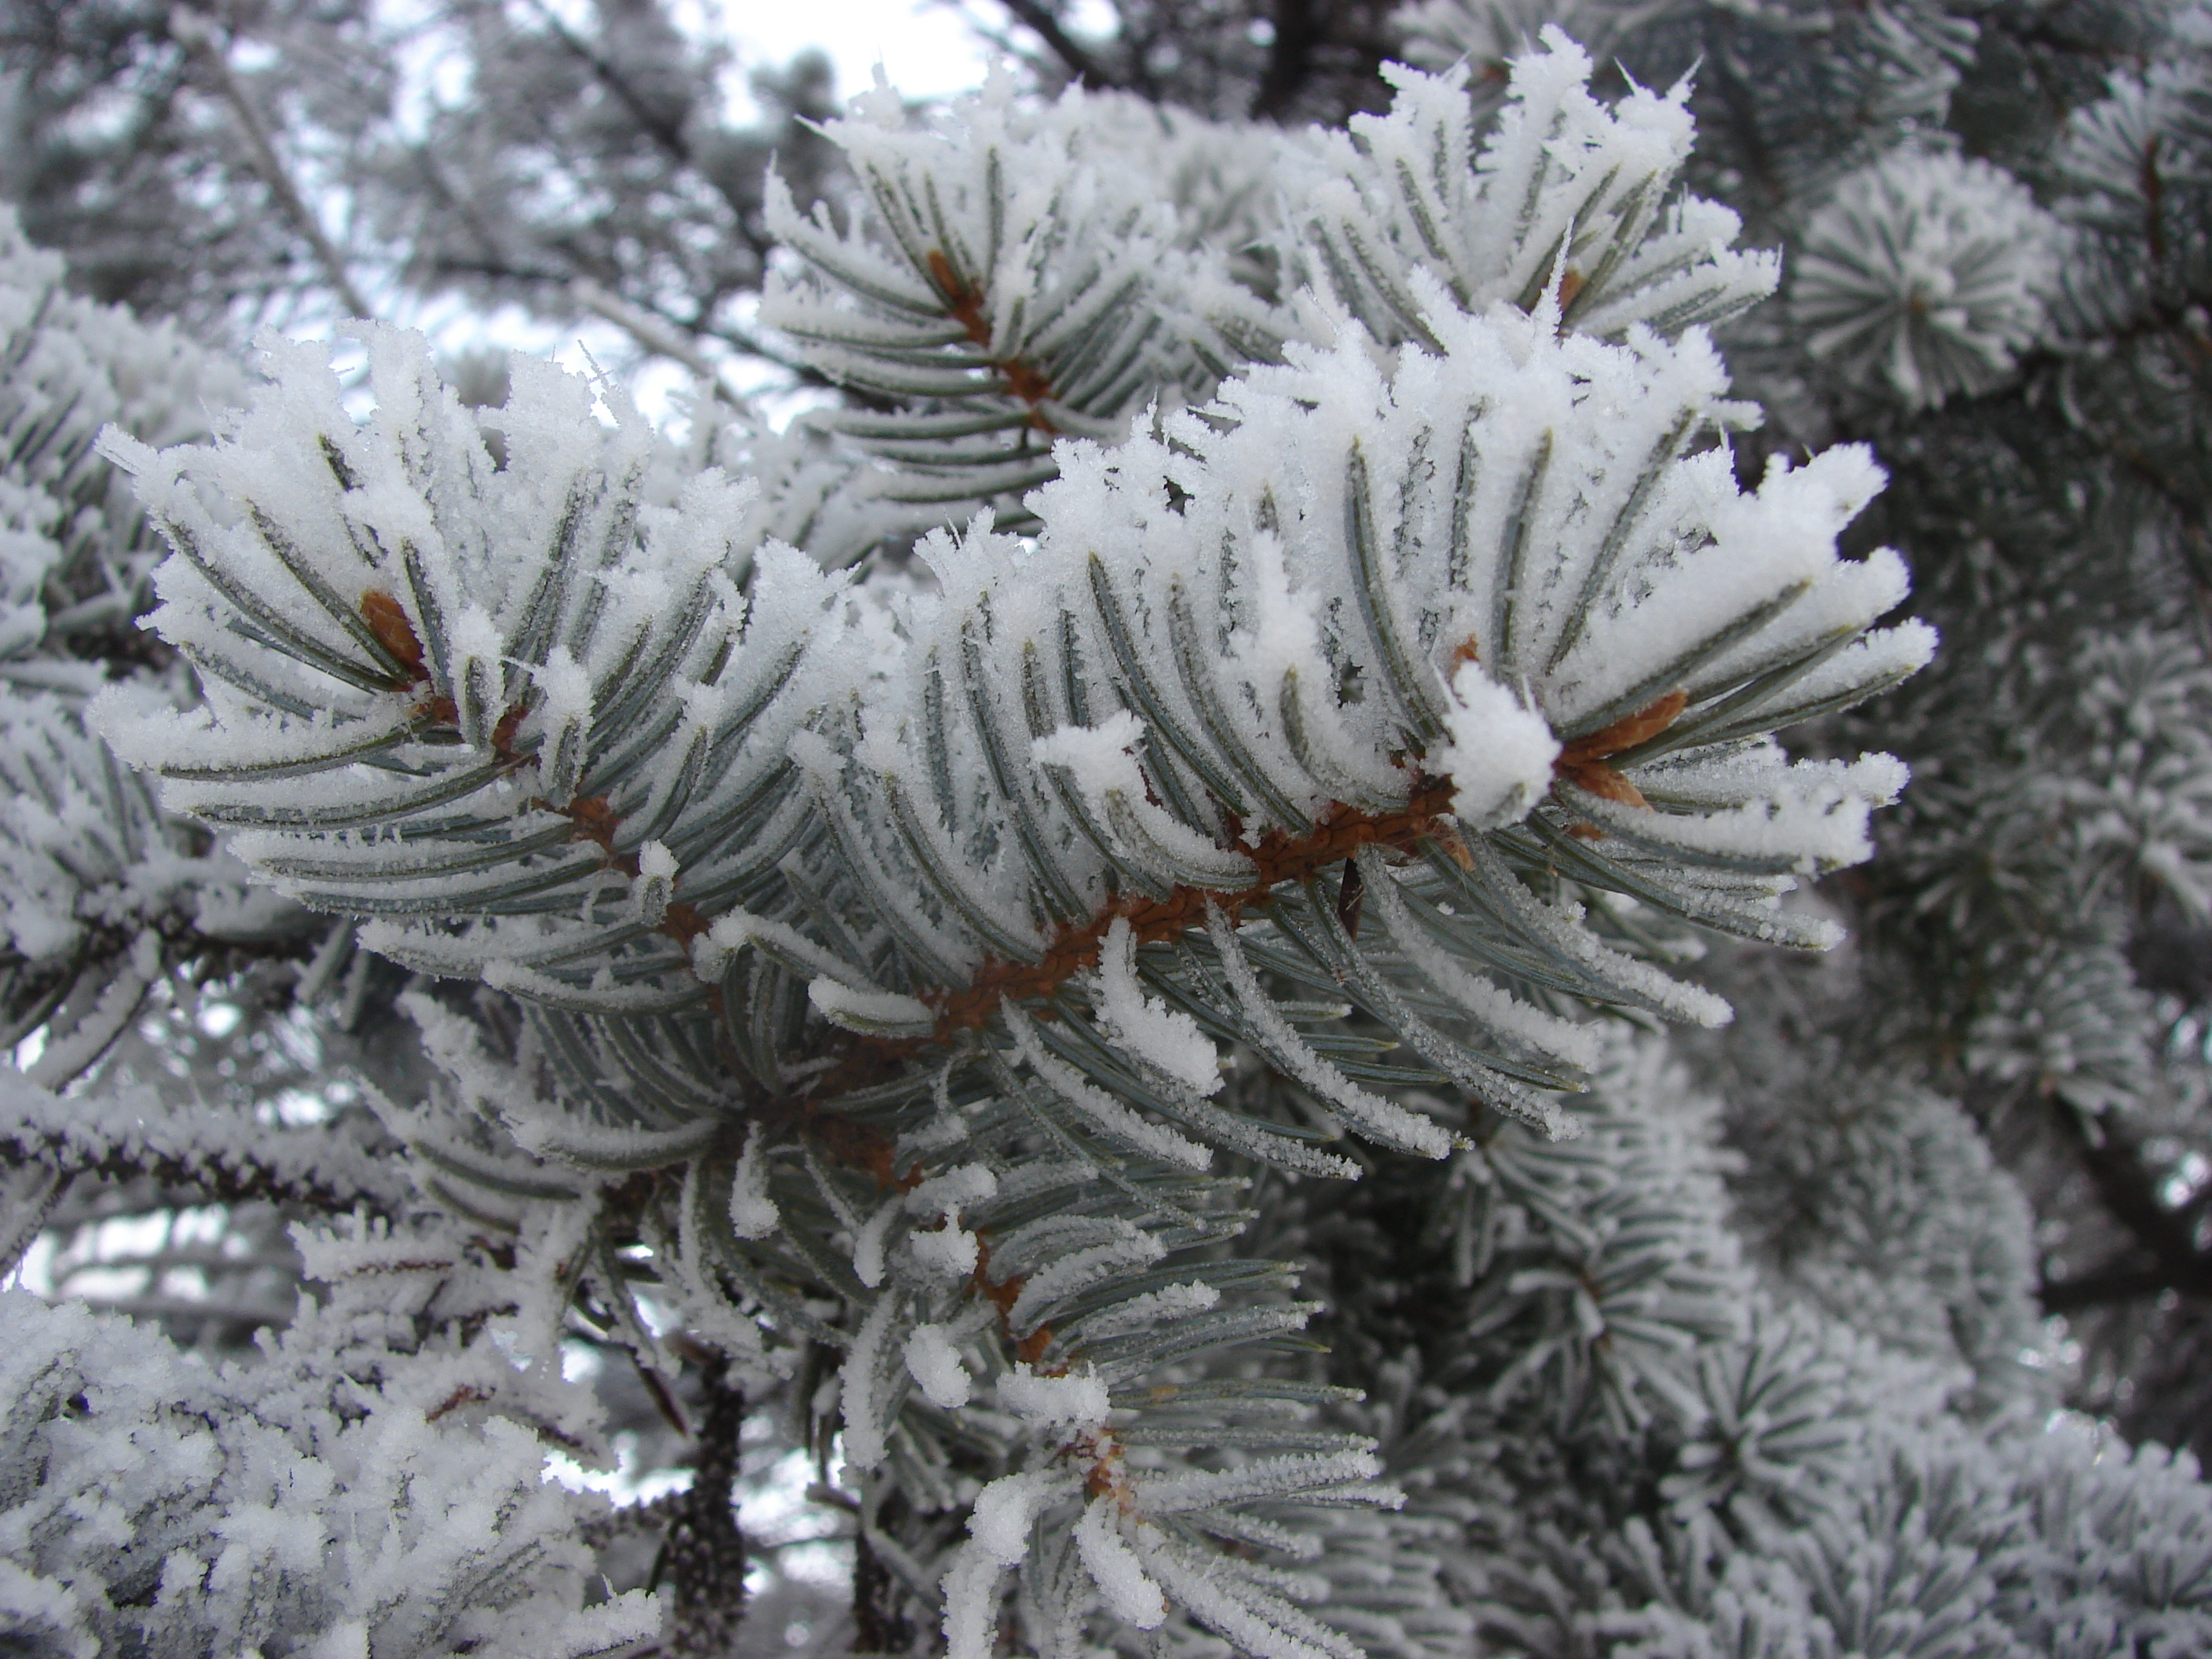
tree, branch, snow, cold, winter, plant, white, flower, frost, pine, ice, weather, fir, season, twig, conifer, outdoors, spruce, seasonal, freezing, woody plant, land plant